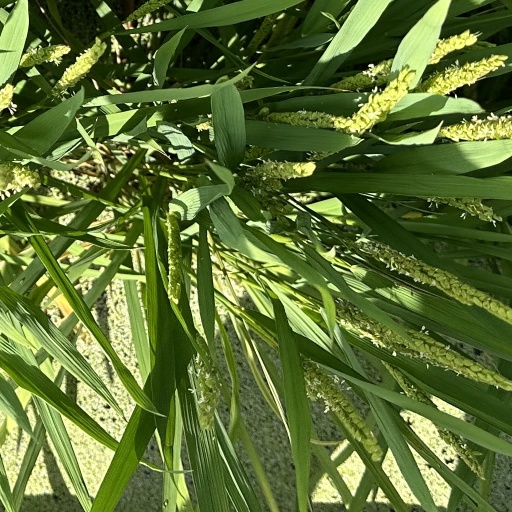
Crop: rice